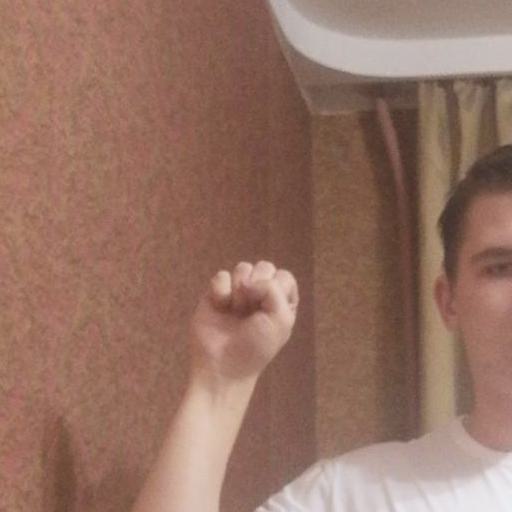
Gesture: fist